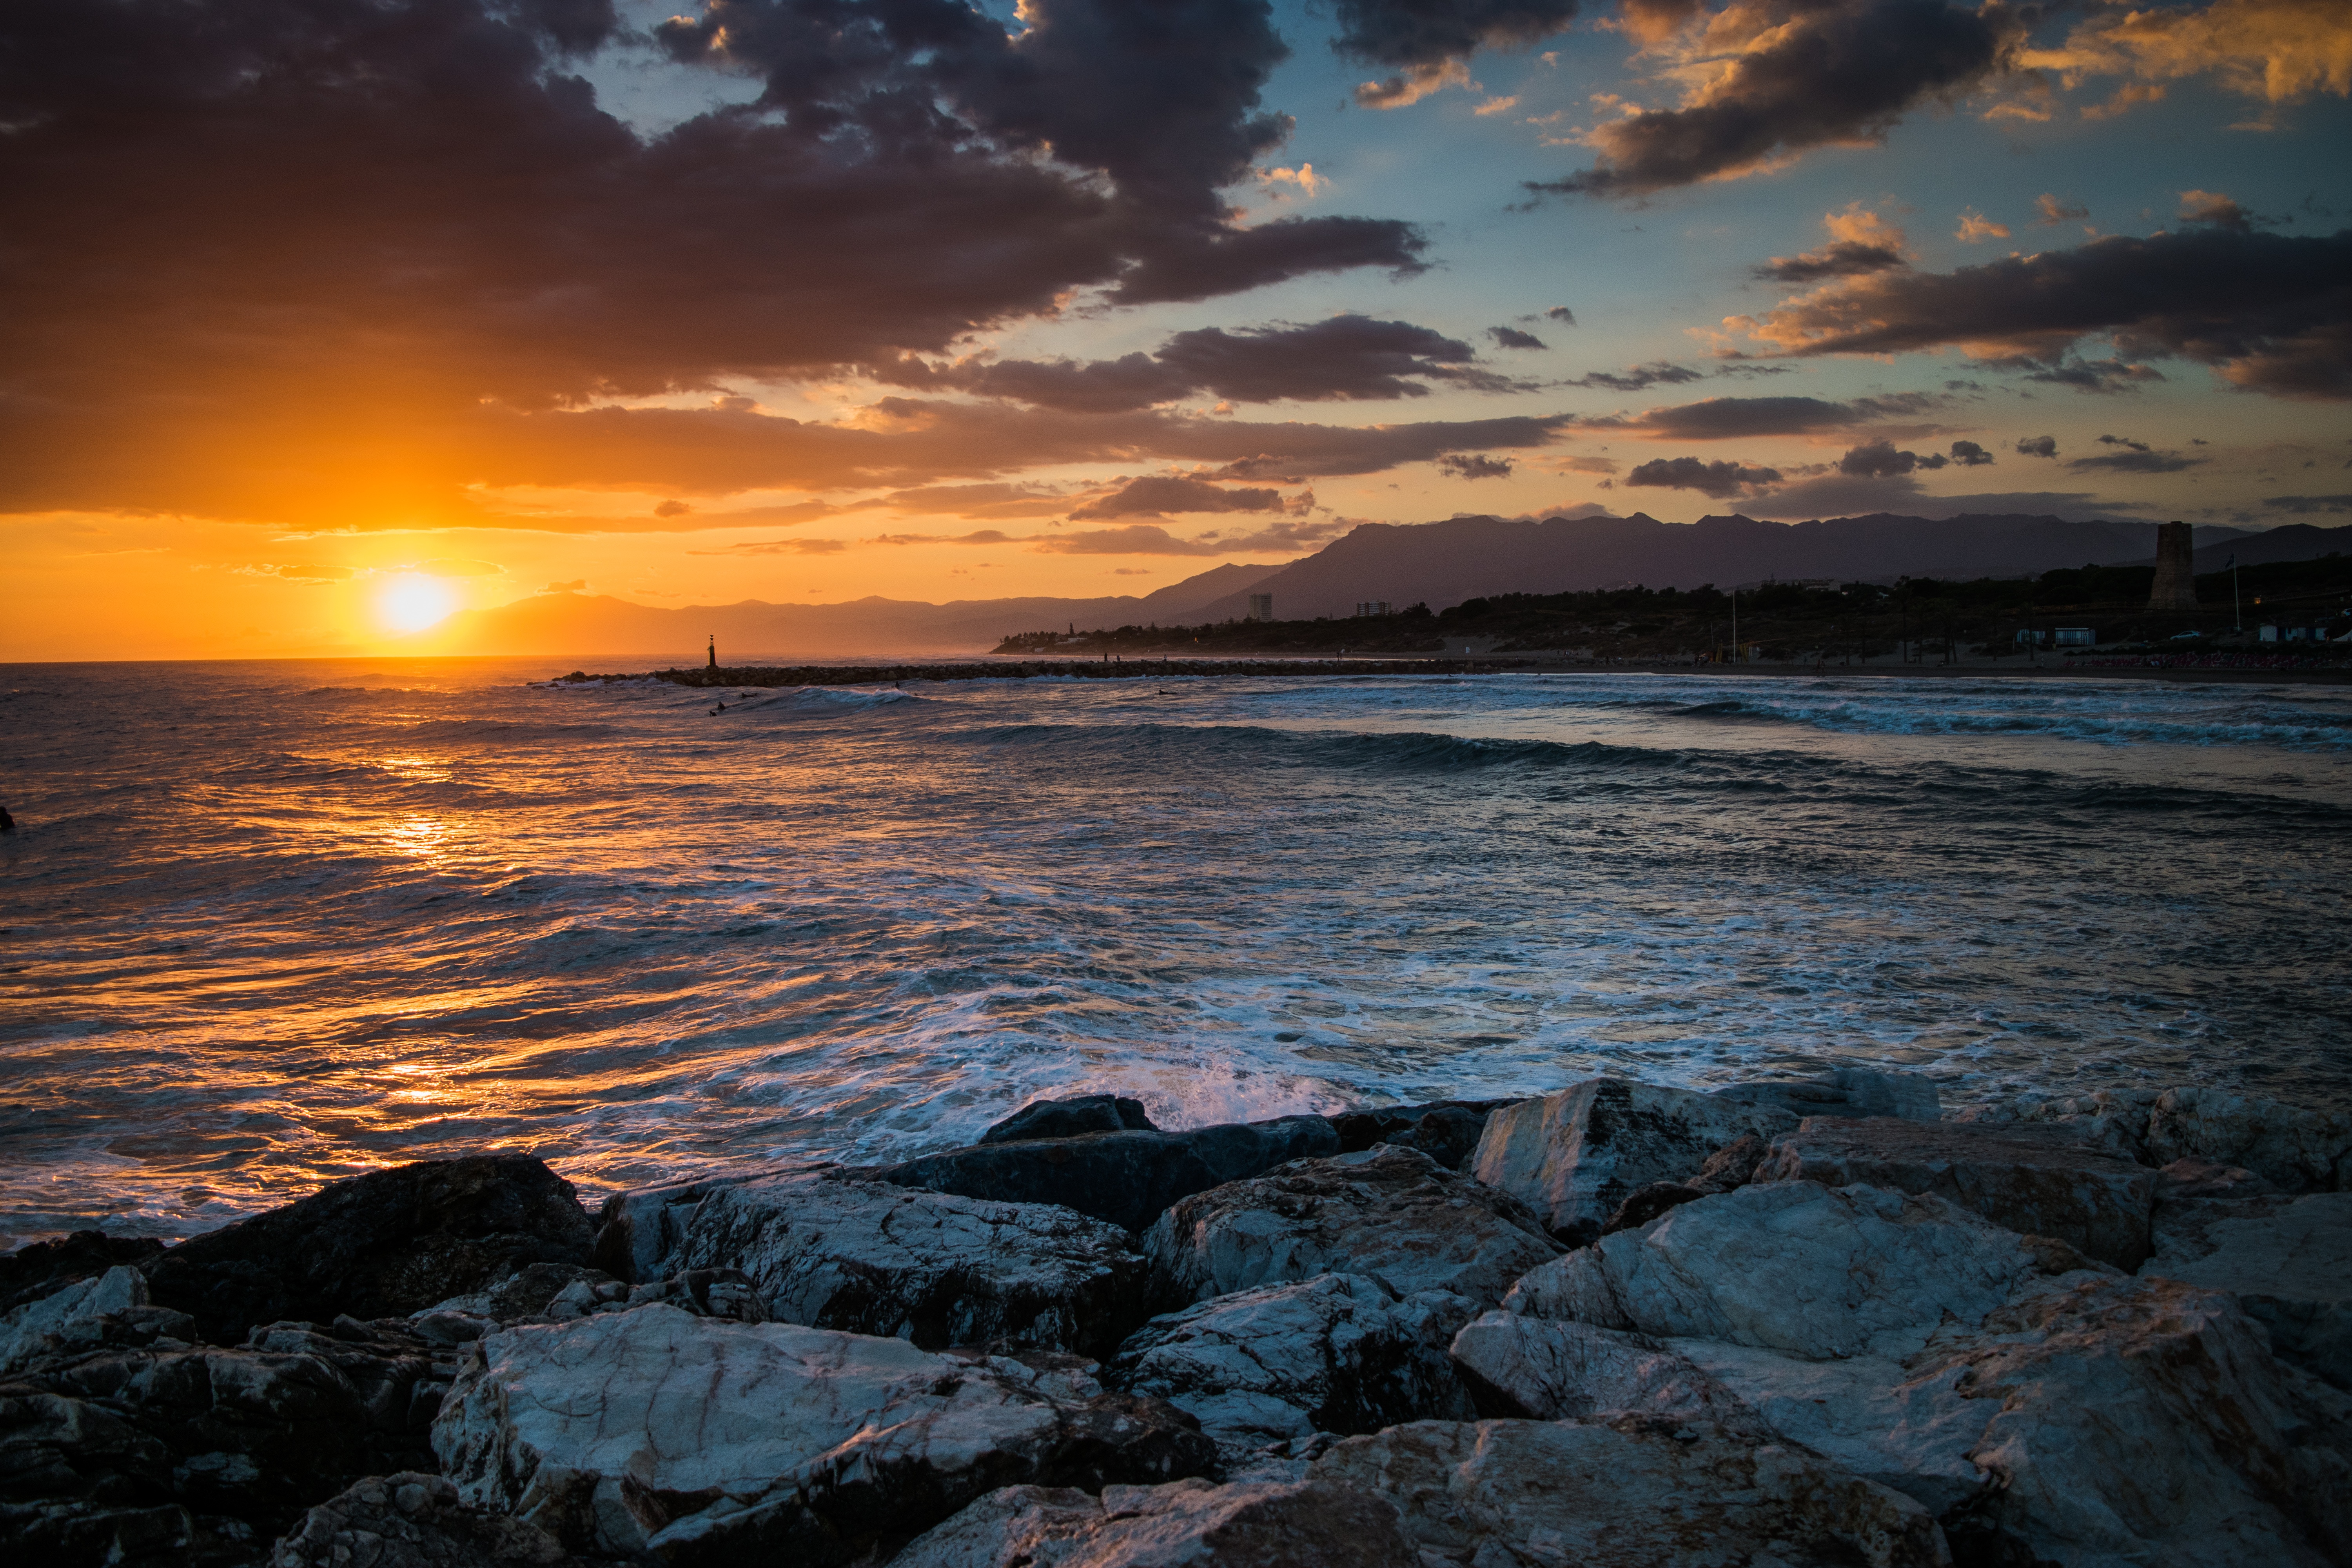
beach, sea, coast, rock, ocean, horizon, cloud, sky, sun, sunrise, sunset, sunlight, morning, shore, wave, dawn, dusk, evening, reflection, peaceful, calm, stillness, rocks, clouds, awakening, afterglow, wind wave, cala de mijas